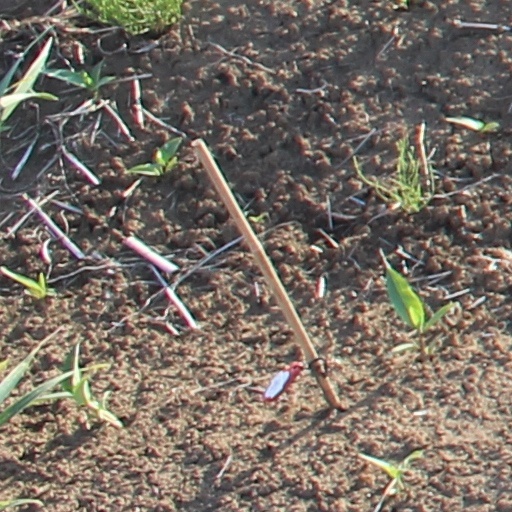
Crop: wheat